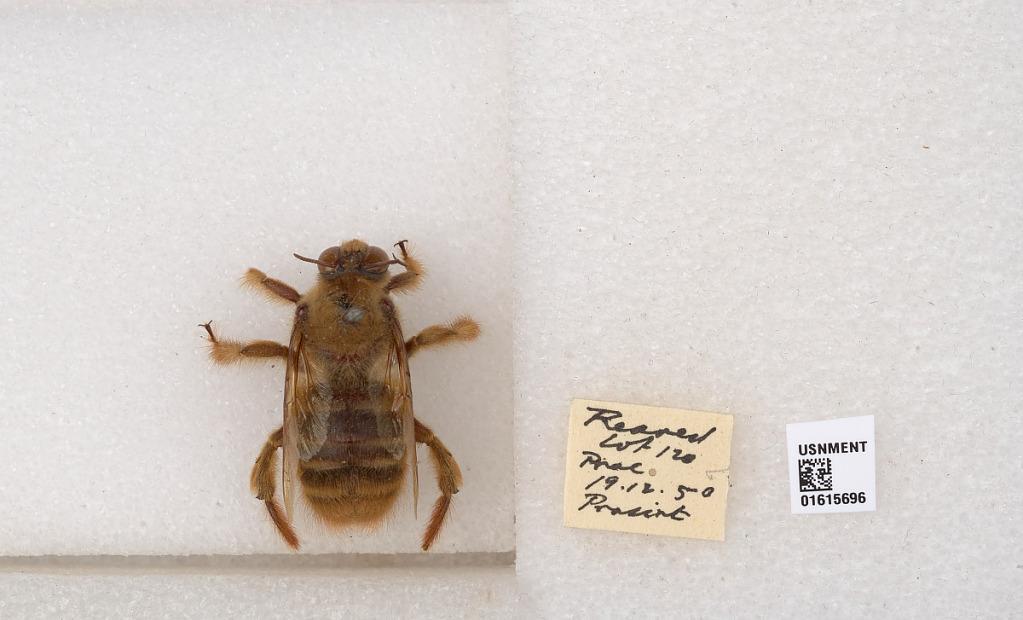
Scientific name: Xylocopa (Nyctomelitta) myops Ritsema
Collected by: W. Plath
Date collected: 1950-12-19
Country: Thailand
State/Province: Prae
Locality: Prae